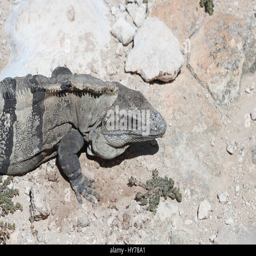
lizards on the rocks near ocean